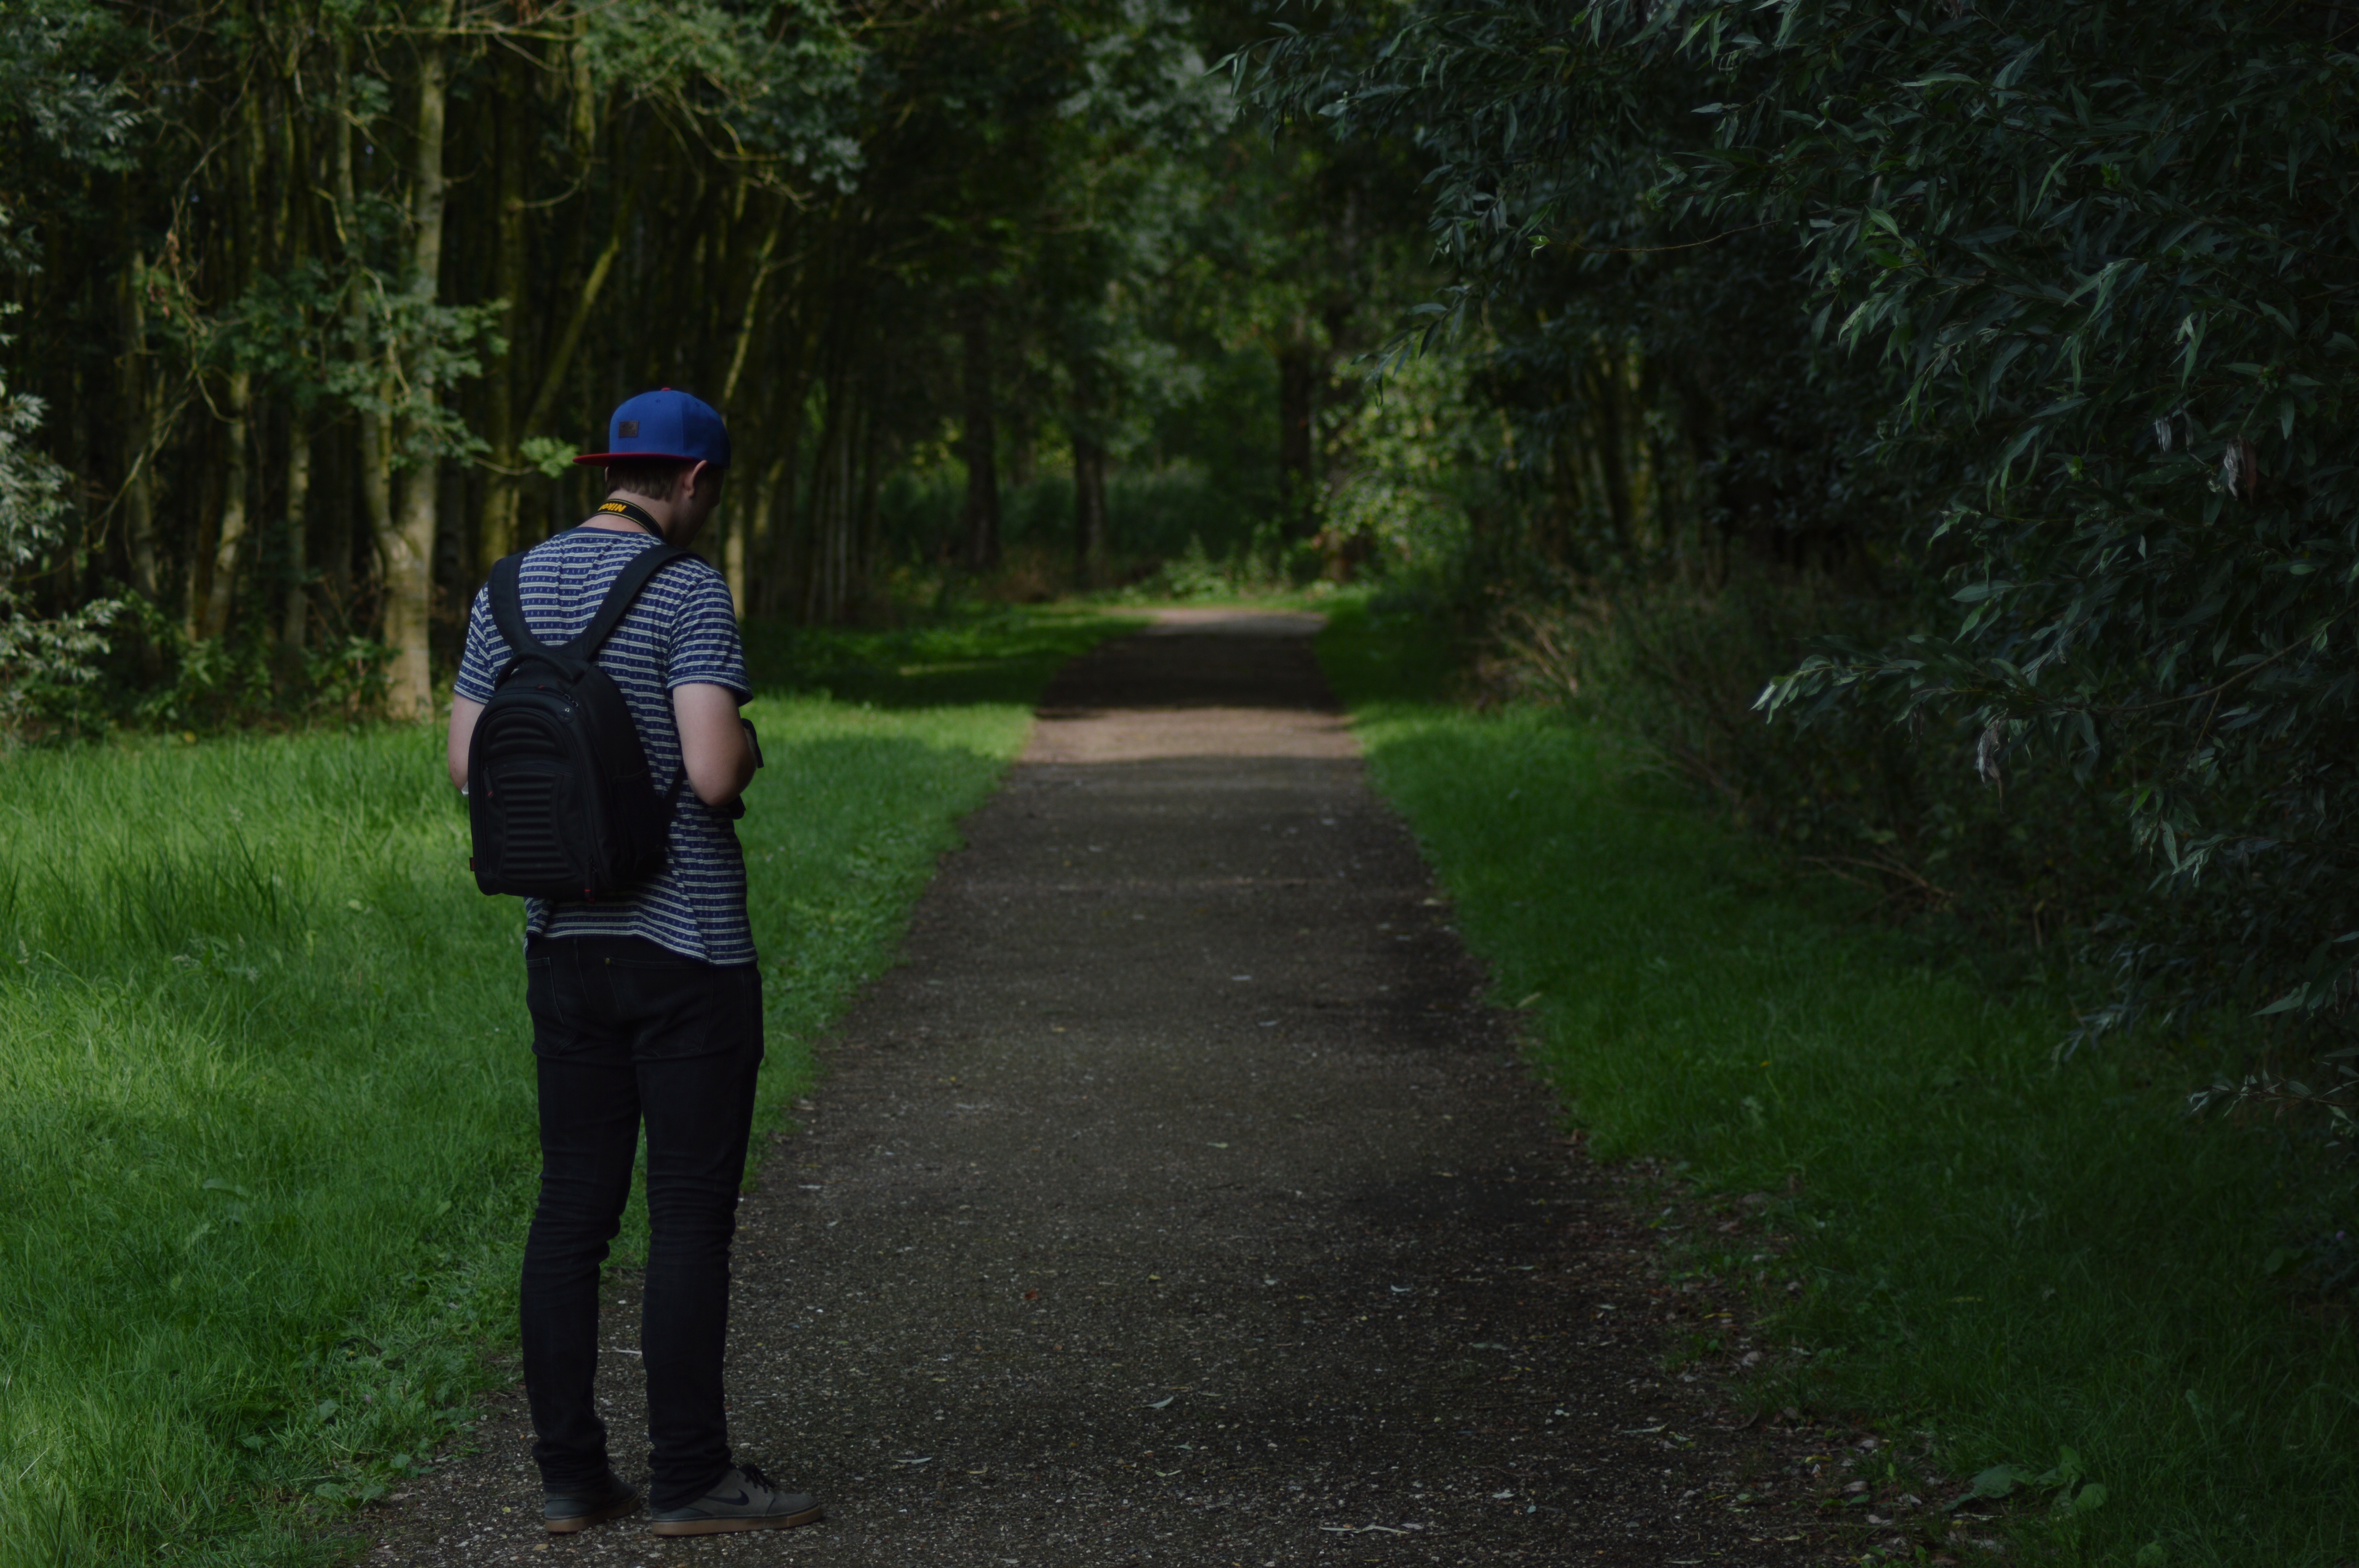
tree, forest, grass, walking, lawn, green, woodland